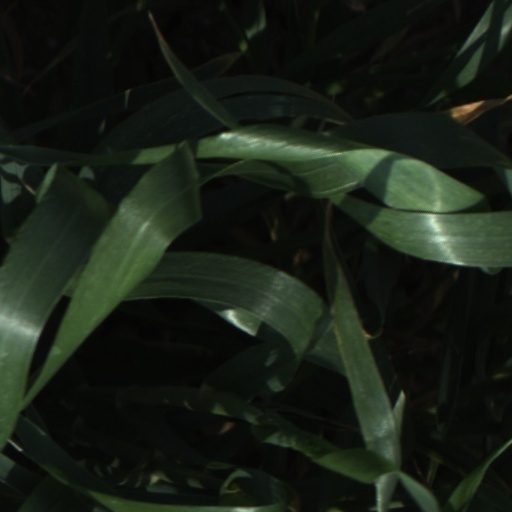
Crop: wheat